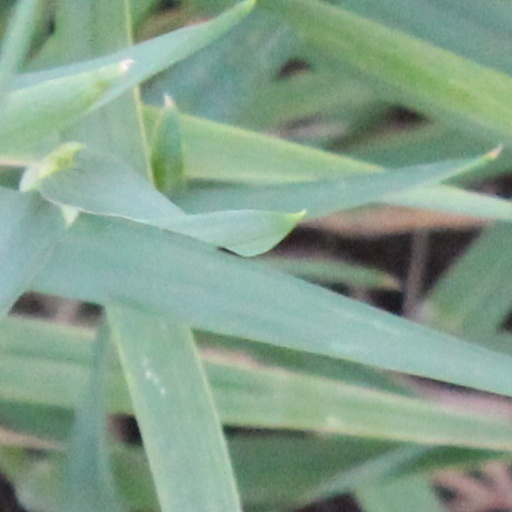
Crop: wheat